Atari Anniversary Edition

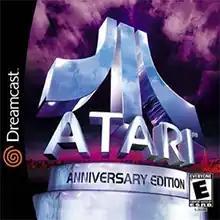
North American Dreamcast box art

Atari Anniversary Edition is a video game compilation of Atari arcade games. It was developed by Digital Eclipse and published by Infogrames Interactive.